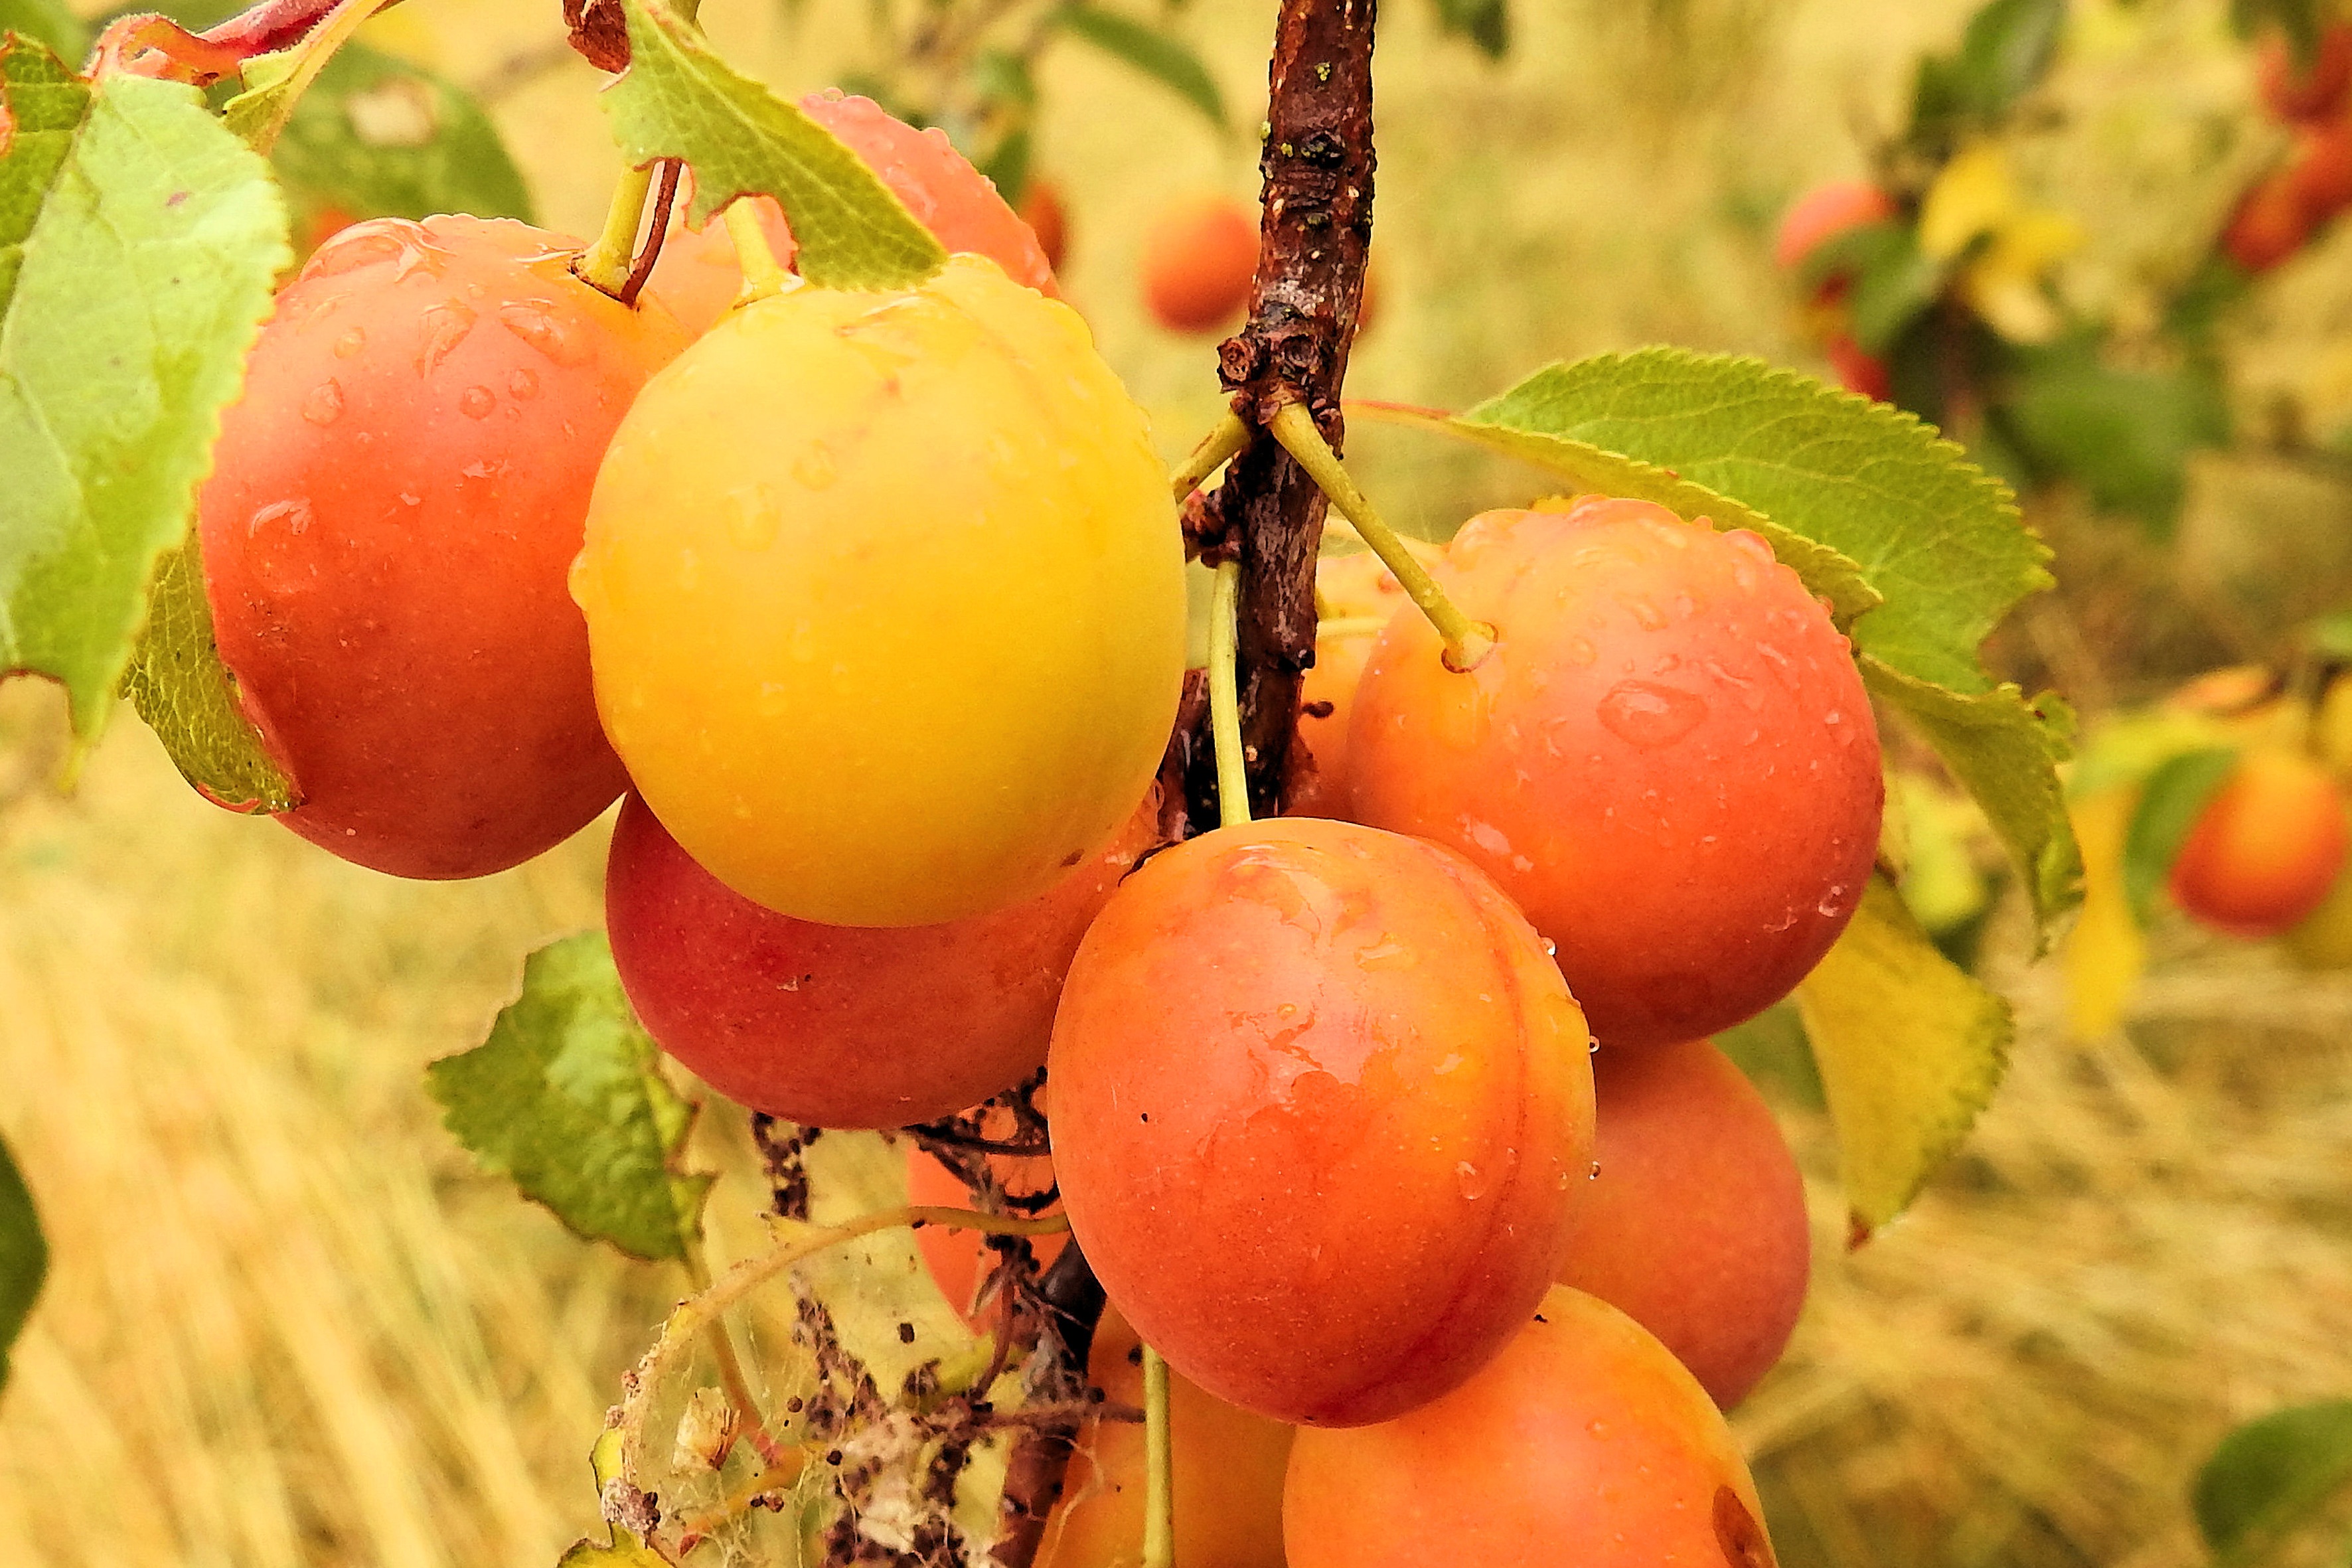
branch, plant, fruit, flower, orchard, summer, food, produce, autumn, fruits, rose hip, flowering plant, rose family, yellow plums, cherry plum, regentrofen, land plant